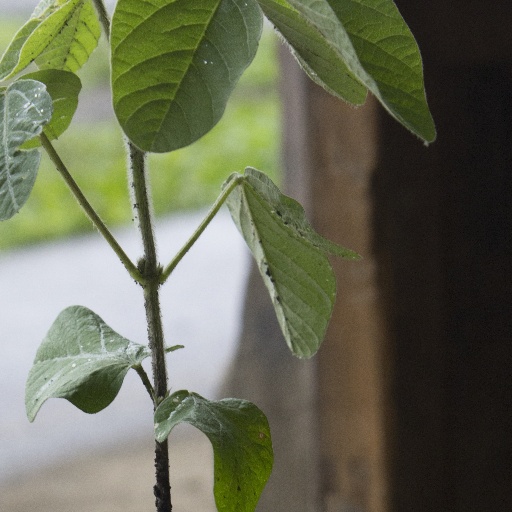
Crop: soybean